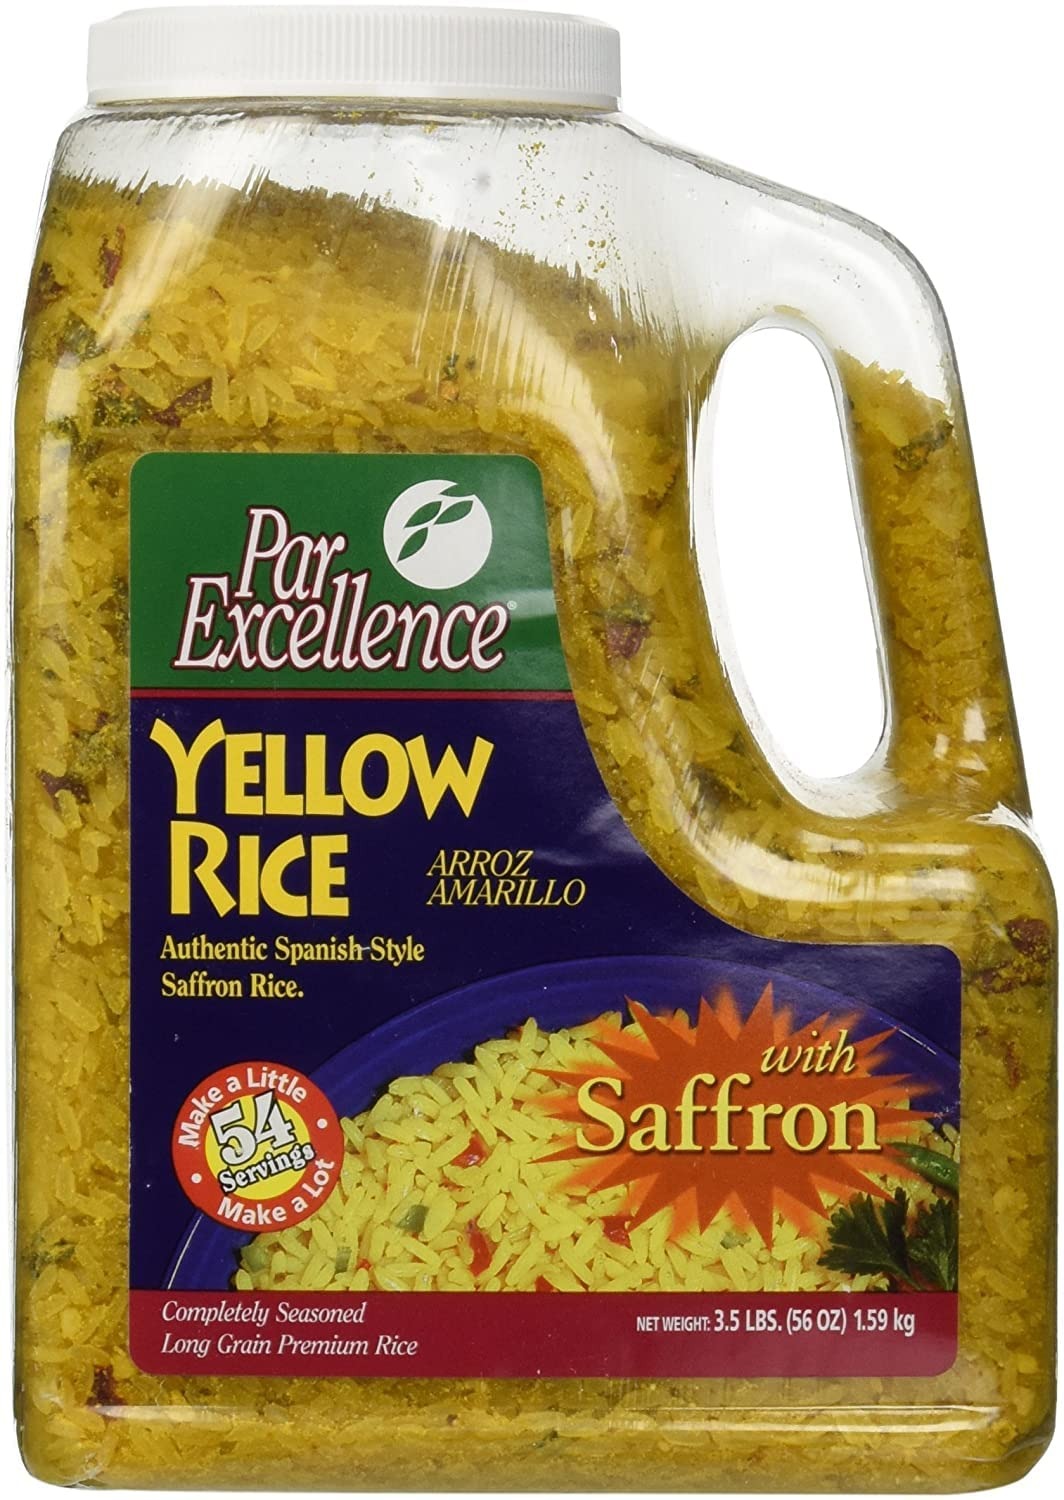
Item Name: Producers Rice ParExcellence Yellow Rice, 3.5 Pound -- 6 per case.
Product Description: Producers Rice ParExcellence Yellow Rice, 3.5 Pound -- 6 per case.
Value: 6.0
Unit: Count

Price: 9.79